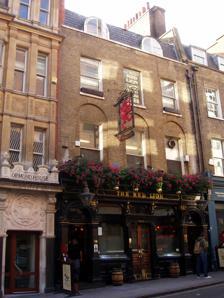
Building: Red Lion, Duke of York Street
Country: United Kingdom
Year built: 1821
Pub in St James's, London The Red Lion The Red Lion Type Public house Location 2 Duke of York Street, St James's, London, SW1 Coordinates 51°30′30″N 0°8′11″W / 51.50833°N 0.13639°W / 51.50833; -0.13639 Built 1821 Listed Building – Grade II Official name The Red Lion Public House Designated 14-Jan-1970 Reference no. 1066873 Red Lion, Duke of York Street The Red Lion is a Grade II listed public house at 2 Duke of York Street, St James's , London, SW1. The pub is located on the Campaign for Real Ale 's National Inventory of Historic Pub Interiors . It was built in 1821. References